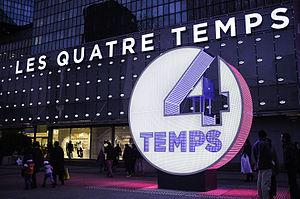
L'entrance du centre commercial ""Les Quatre Temps"", la Défense"
Westfield Les 4 Temps est le principal centre commercial du quartier d'affaires de La Défense, dans la banlieue ouest de Paris, sur le territoire de la commune de Puteaux dans les Hauts-de-Seine.